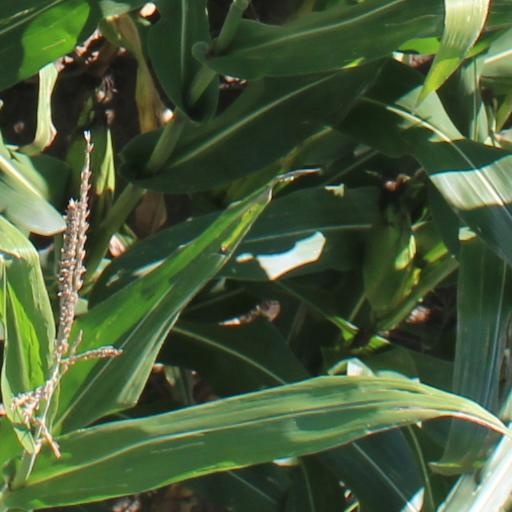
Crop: maize; corn